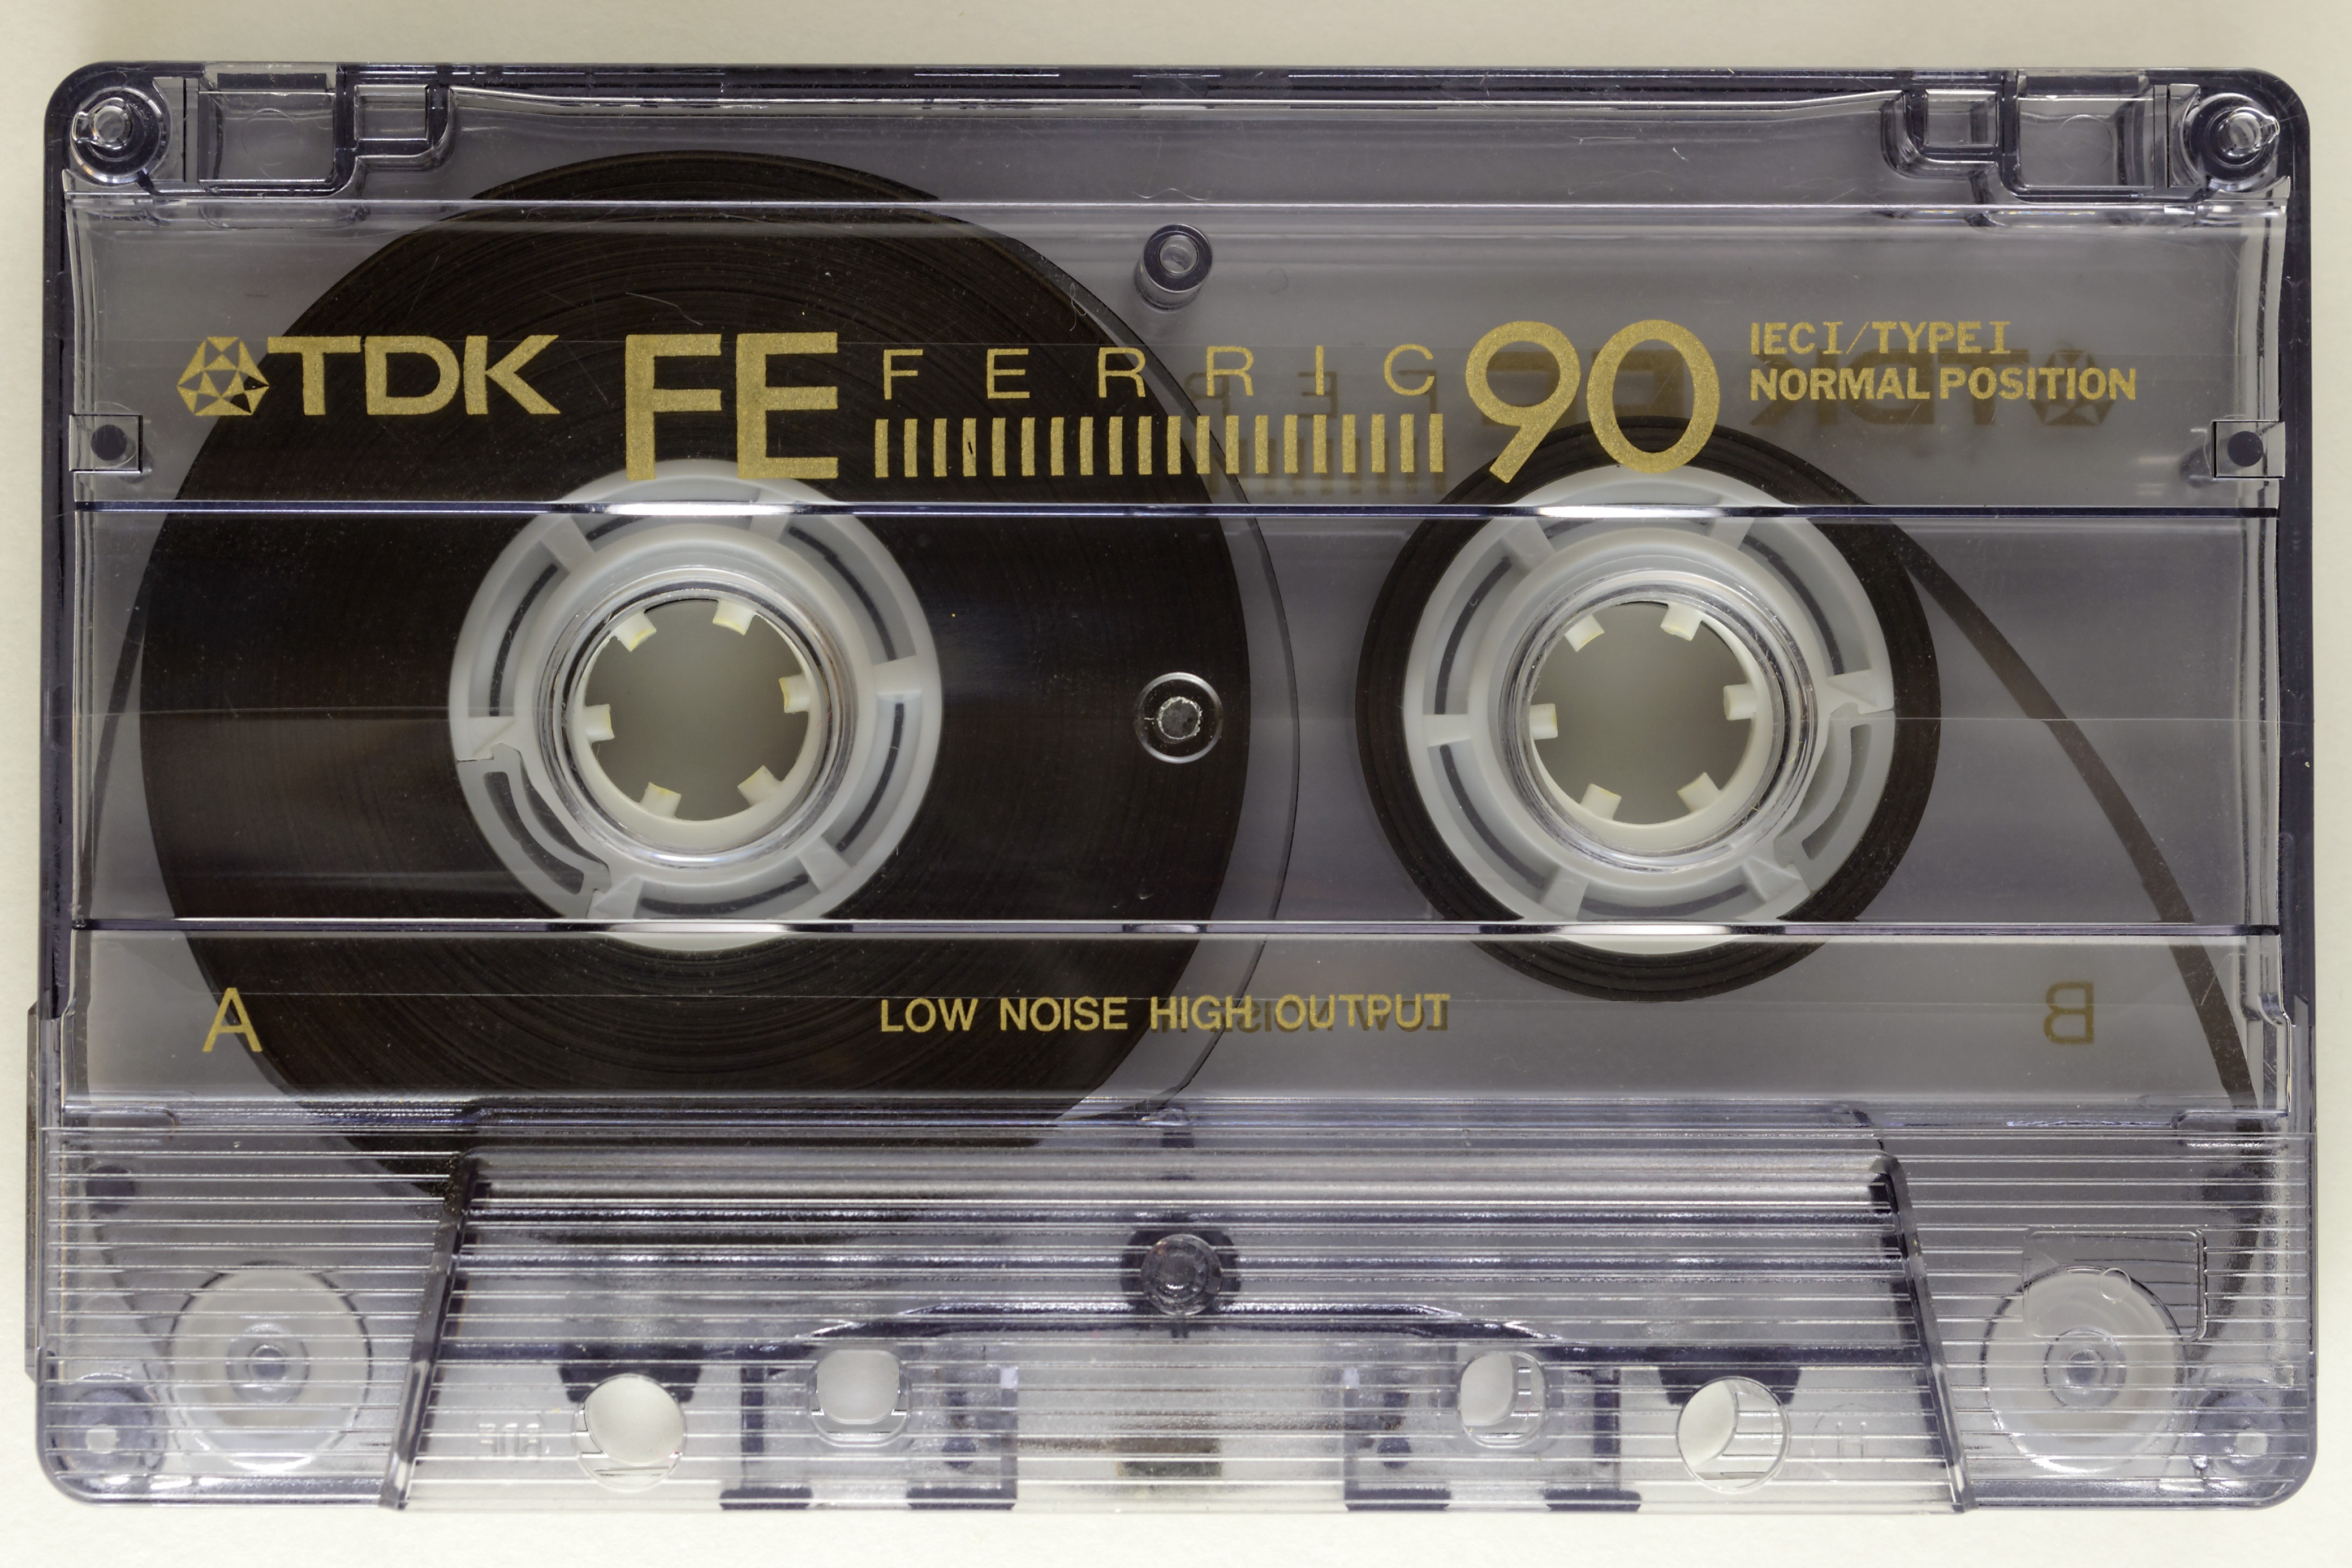
music, technology, musical instrument, electronics, audio, sound, cassette, multimedia, tape recorder, magnetic foil, magnetic tape, compact cassette